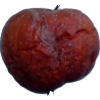
Label: apples